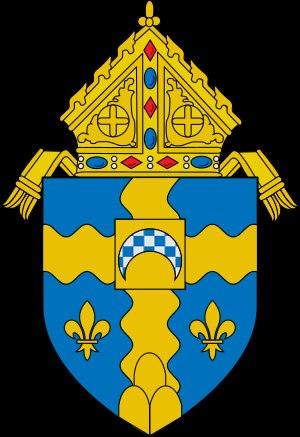
Le diocèse de Joliet est un siège de l'Église catholique aux États-Unis, suffragant de l'archidiocèse de Chicago. En 2016, il comptait 600.836 baptisés pour 1.916.531 habitants.